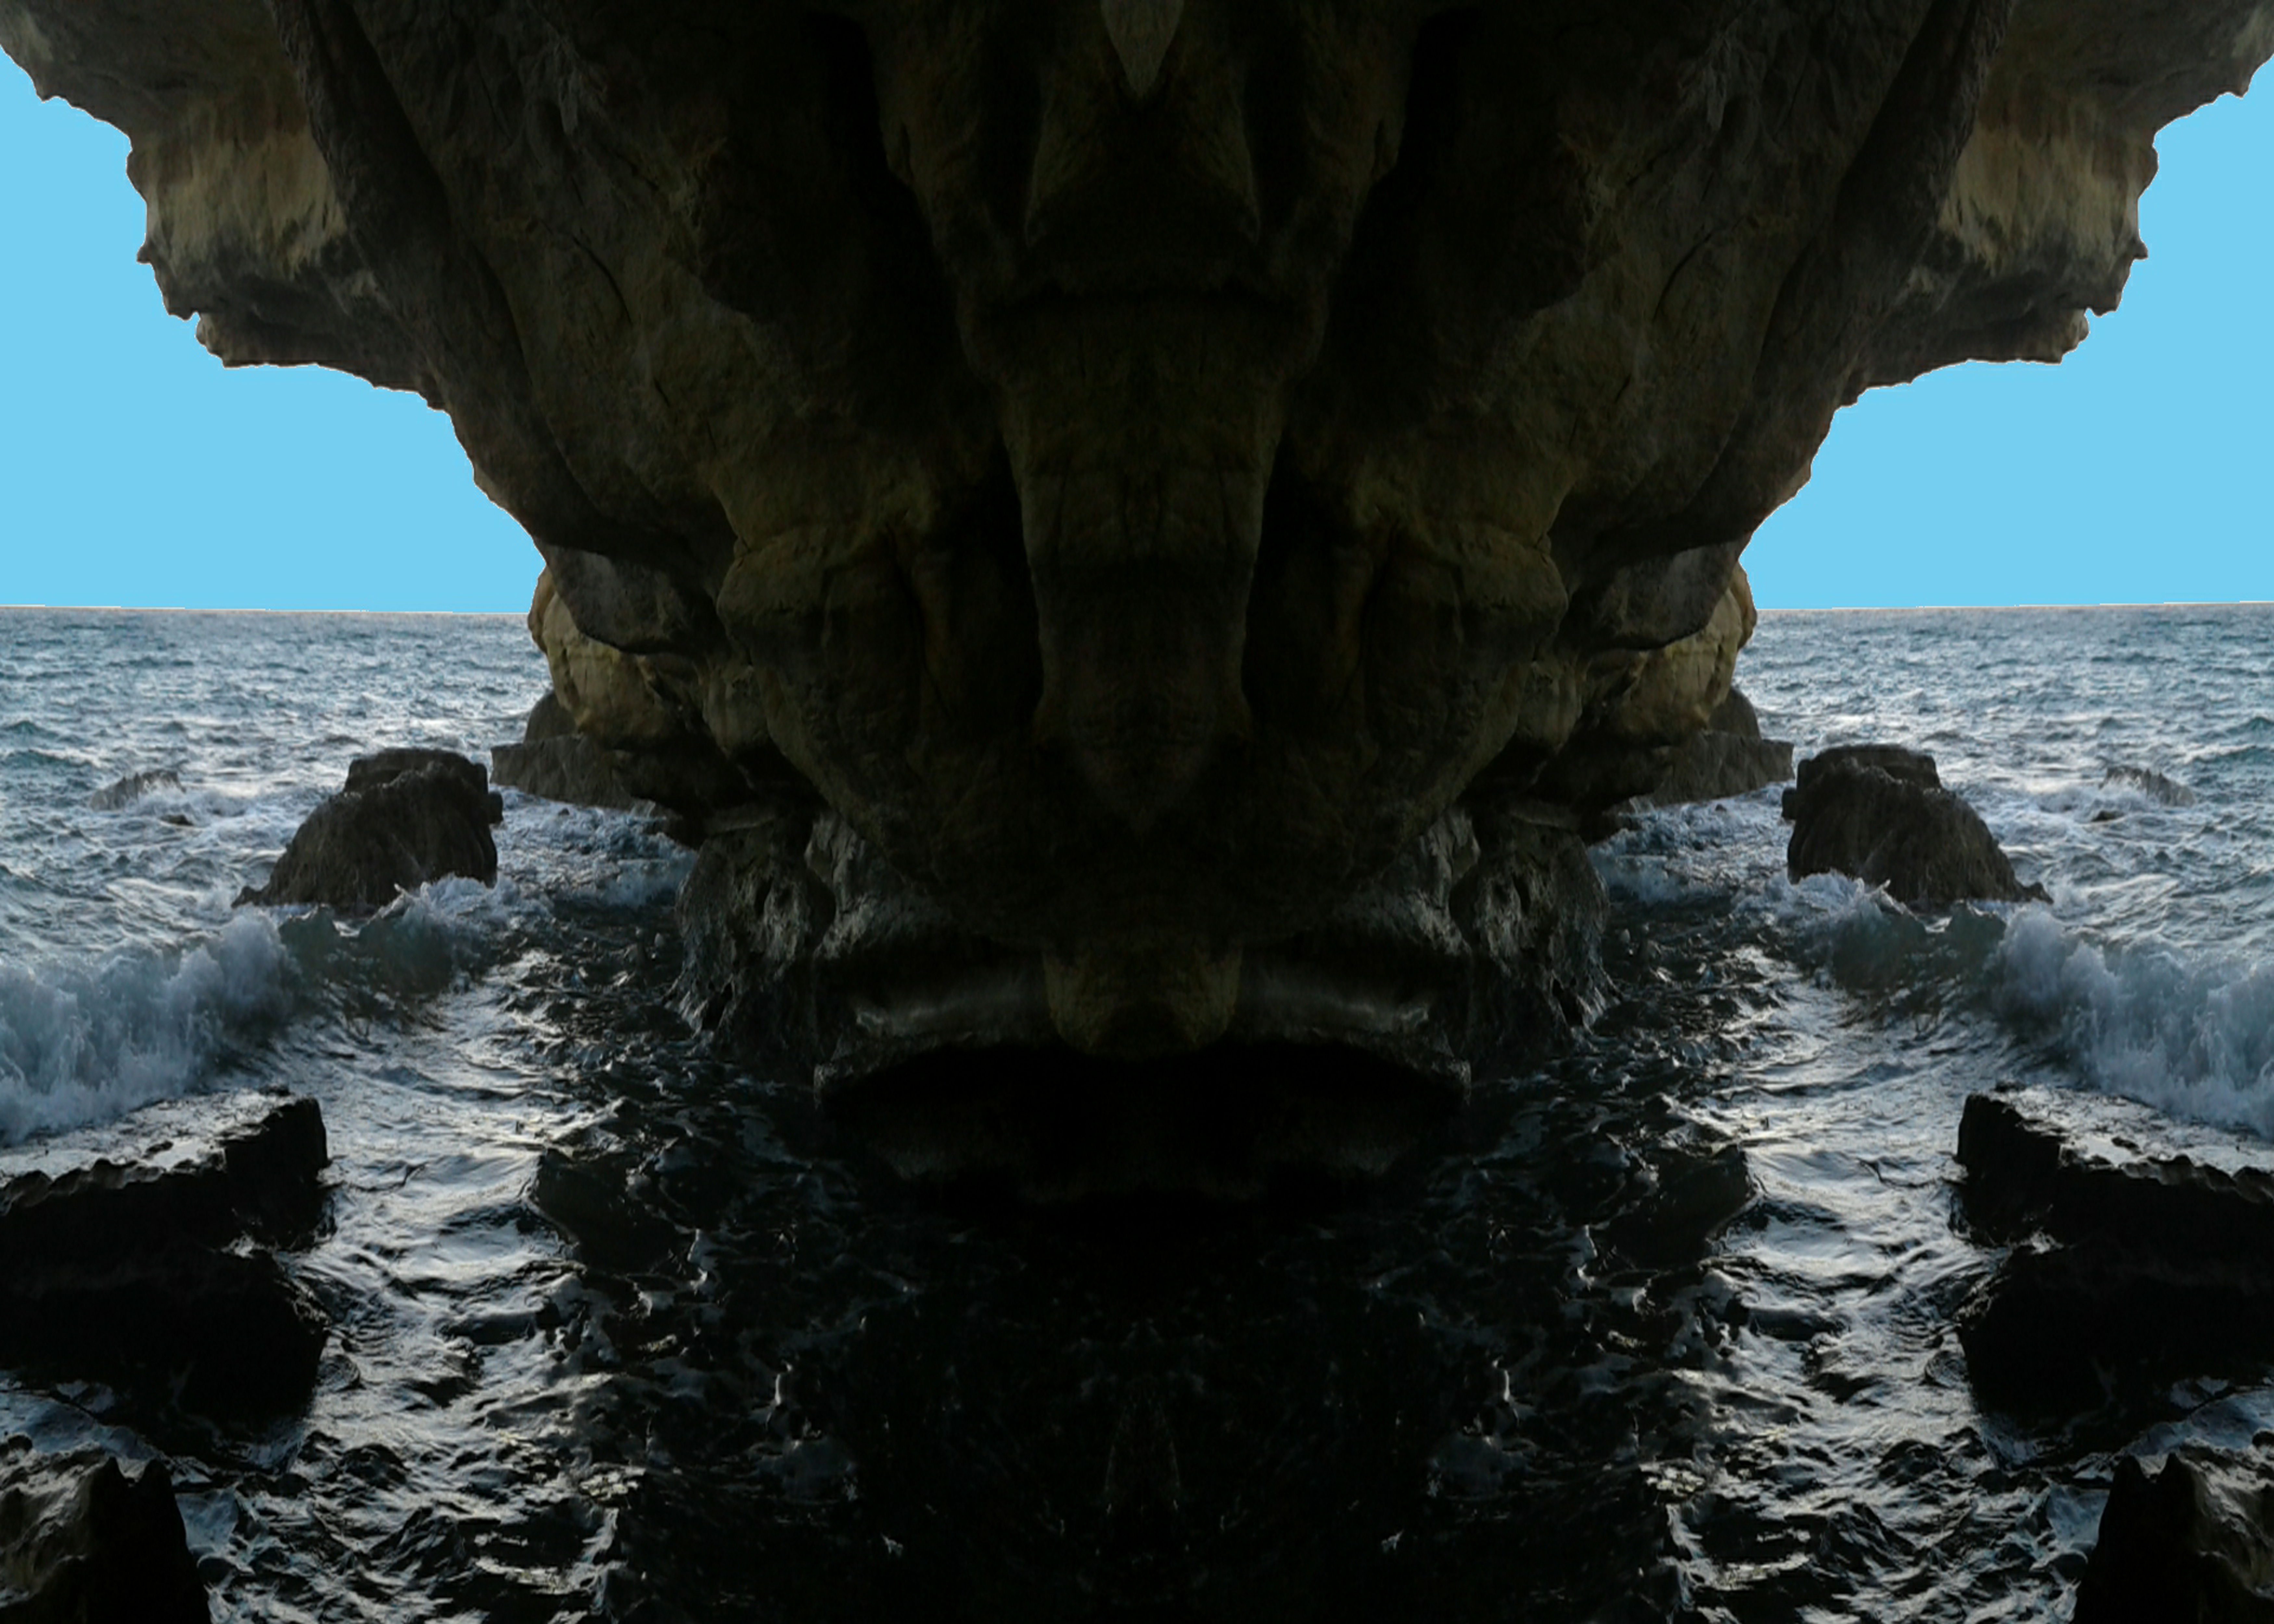
mirror, reflection, sky, sea, rocks, water, rocky, terrain, bedrock, formation, headland, klippe, outcrop, horizon, rock, wind wave, cape, erosion, wave, stack, ocean, sound, sculpture, cliff, coast, natural arch, tide, promontory, tourism